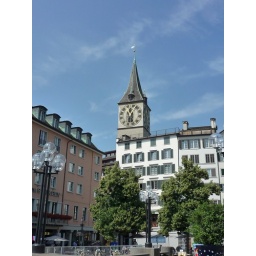
&amp;quot;Largest clock face in Europe,&amp;quot; our brochure says.